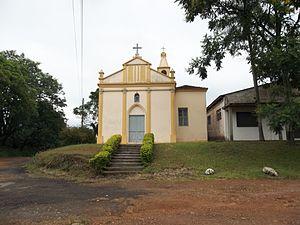
Pains est un quartier de la ville brésilienne de Santa Maria, Rio Grande do Sul. Le quartier est situé dans district de Pains.